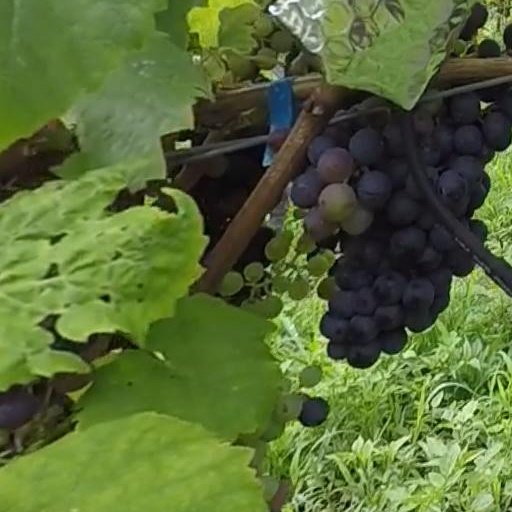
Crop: grape